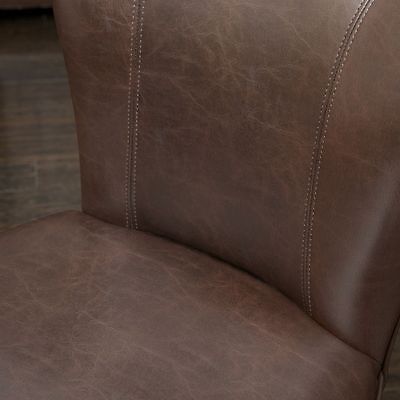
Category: chair